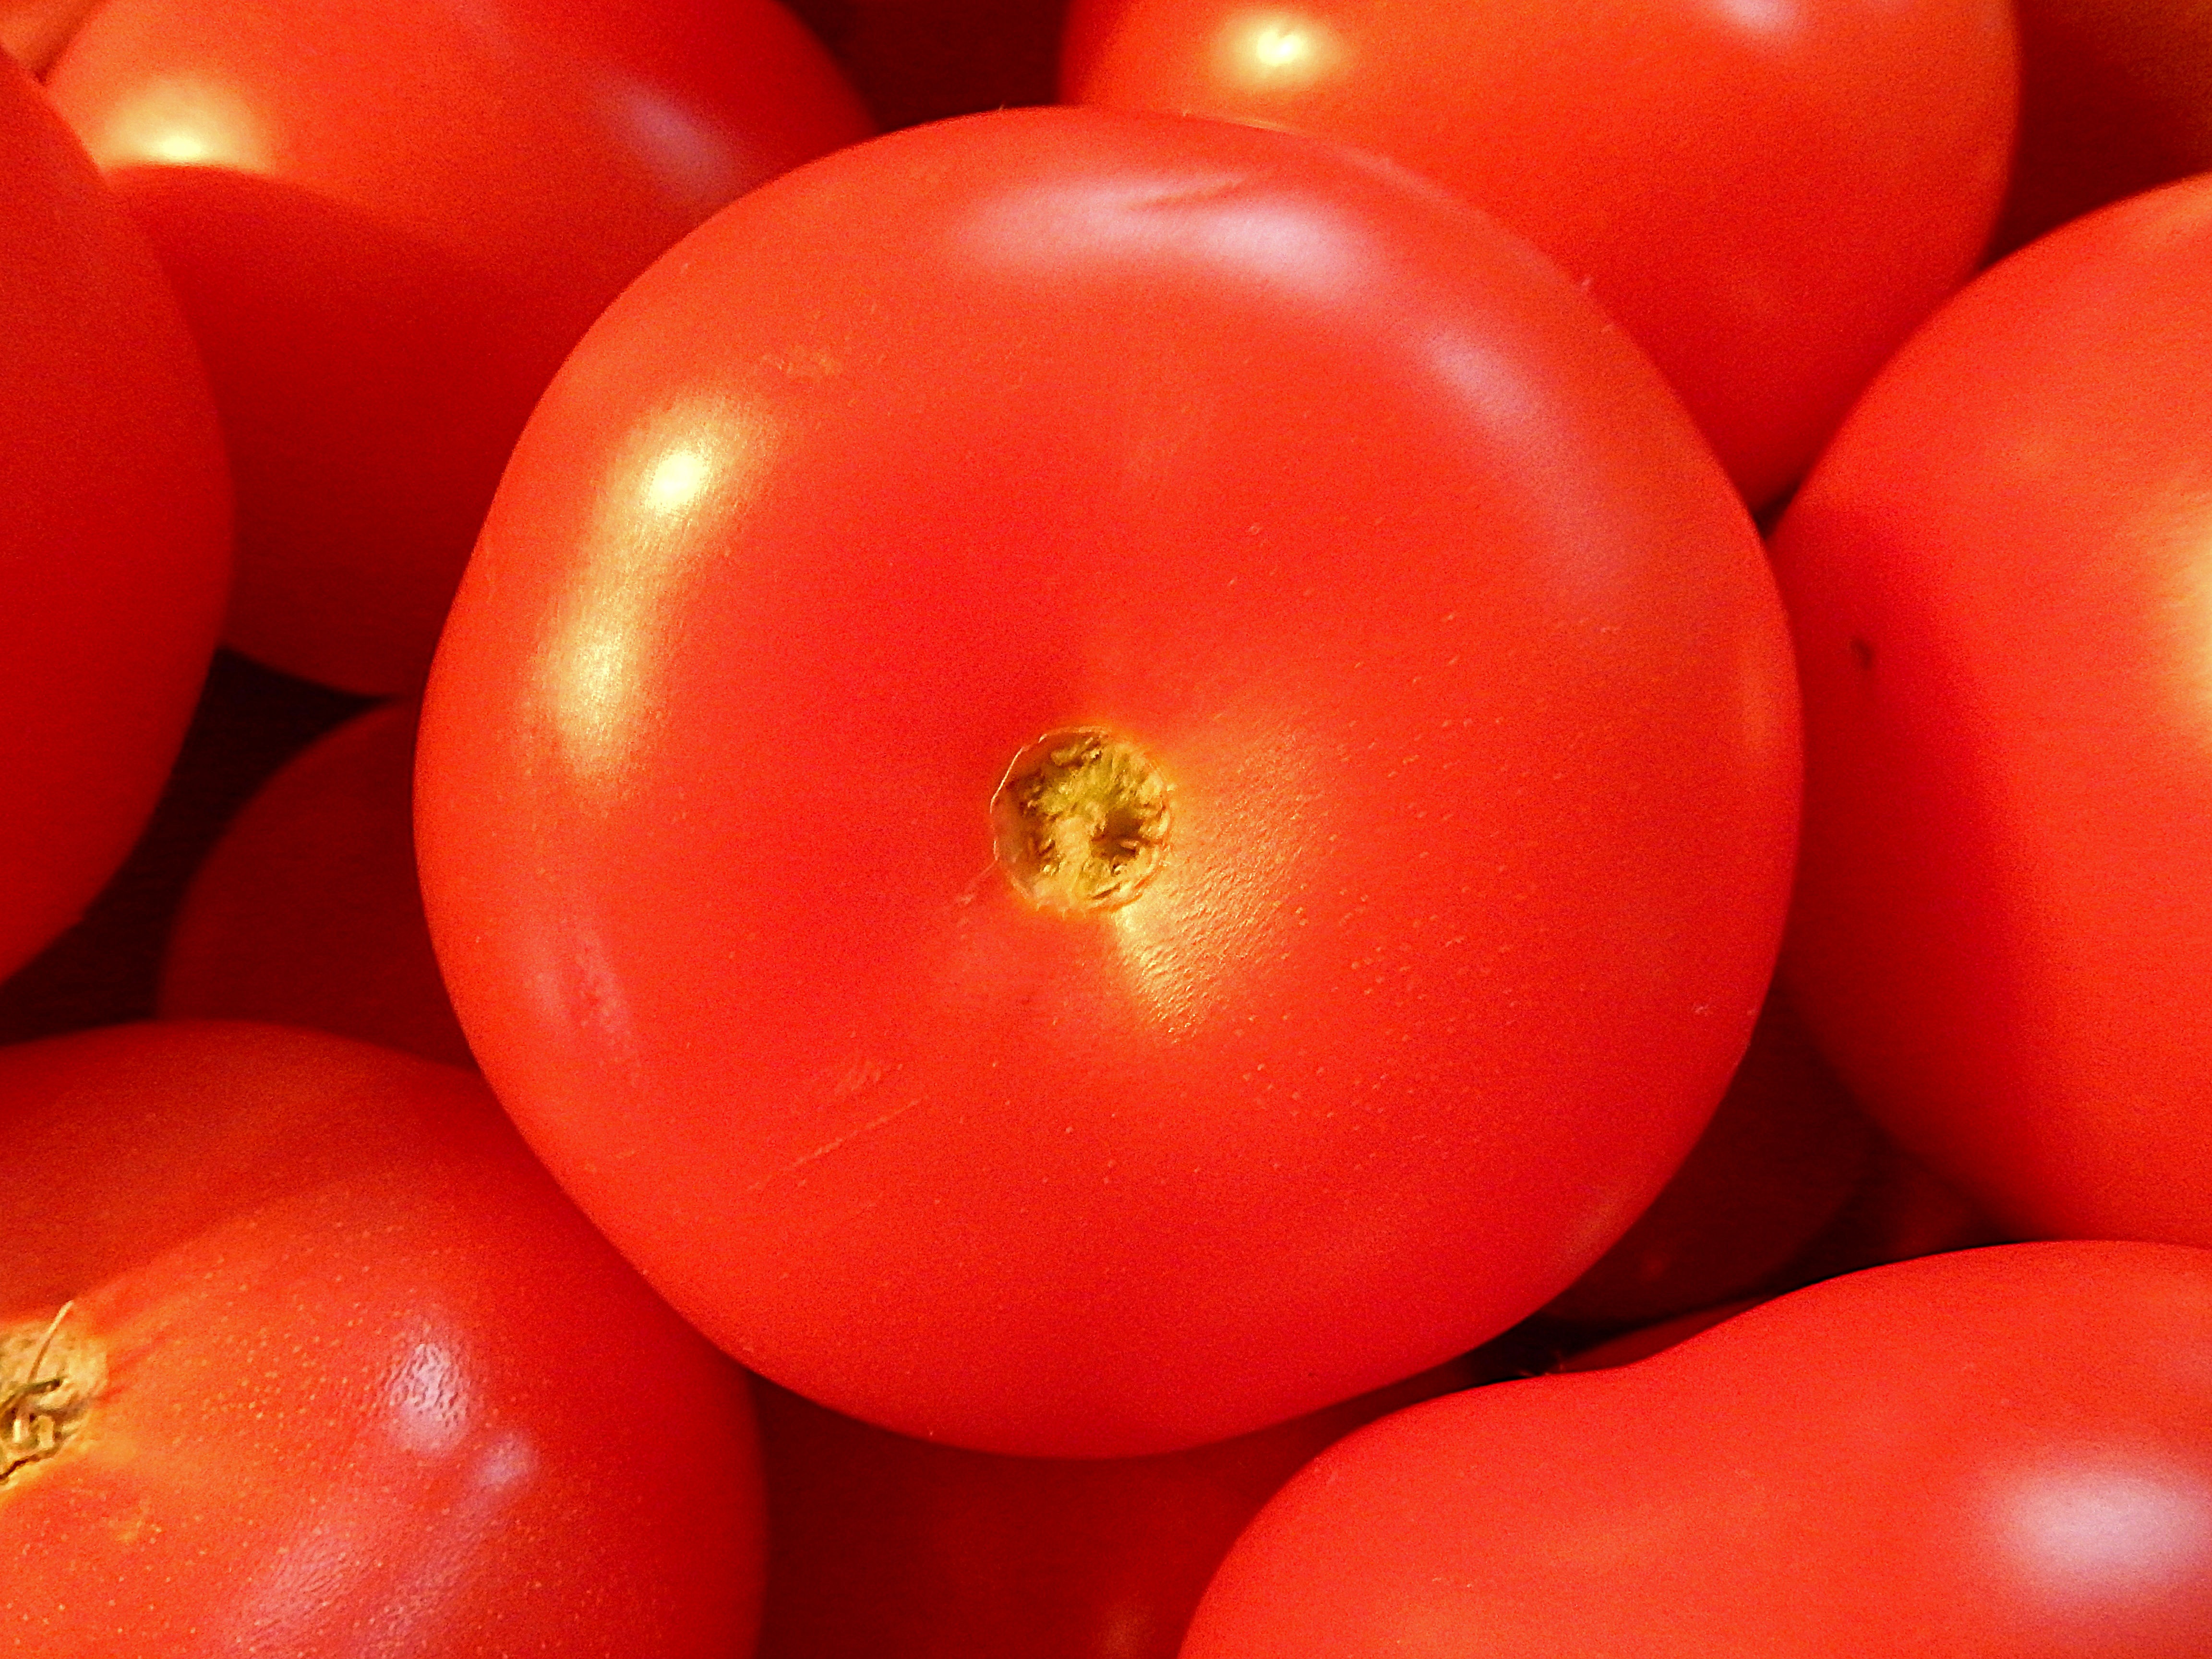
plant, fruit, ripe, food, red, produce, vegetable, fresh, health, tomato, juice, eating, nutrition, vegetables, tomatoes, vegetarian, raw, diet, organic, flowering plant, fresh vegetables, fruits and vegetables, fruit and vegetables, plum tomato, land plant, potato and tomato genus